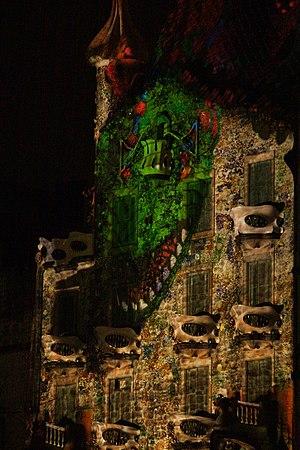
La Casa Batlló est un édifice moderniste conçu par l'architecte Antoni Gaudí, chef de file de ce mouvement, de 1904 à 1906. Elle est située dans l'Illa de la Discòrdia, au 43 Passeig de Gràcia à Barcelone.